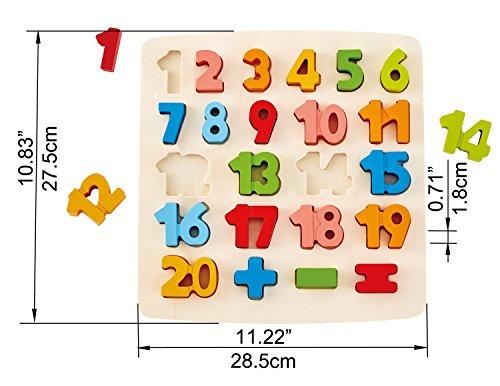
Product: Odyssey Toys Hape Chunky Number Puzzle (10 Pieces), Multicolor, 5'' x 2''
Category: Toys & Games | Puzzles | Jigsaw Puzzles
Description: Classic number puzzle with large pieces.
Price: $19.63
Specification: ProductDimensions:11.2x10.8x0.7inches|ItemWeight:1.32pounds|ShippingWeight:1.4pounds(Viewshippingratesandpolicies)|DomesticShipping:ItemcanbeshippedwithinU.S.|InternationalShipping:ThisitemcanbeshippedtoselectcountriesoutsideoftheU.S.LearnMore|ShippingAdvisory:Thisitemmustbeshippedseparatelyfromotheritemsinyourorder.Additionalshippingchargeswillnotapply.|ASIN:B072MZ2P9Y|Itemmodelnumber:E1550|Manufacturerrecommendedage:36months-12years